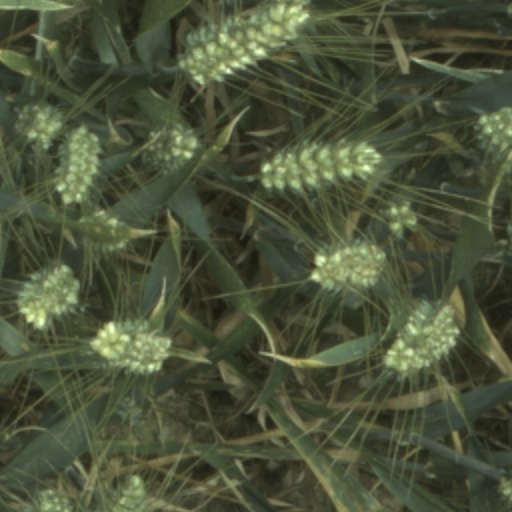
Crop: wheat